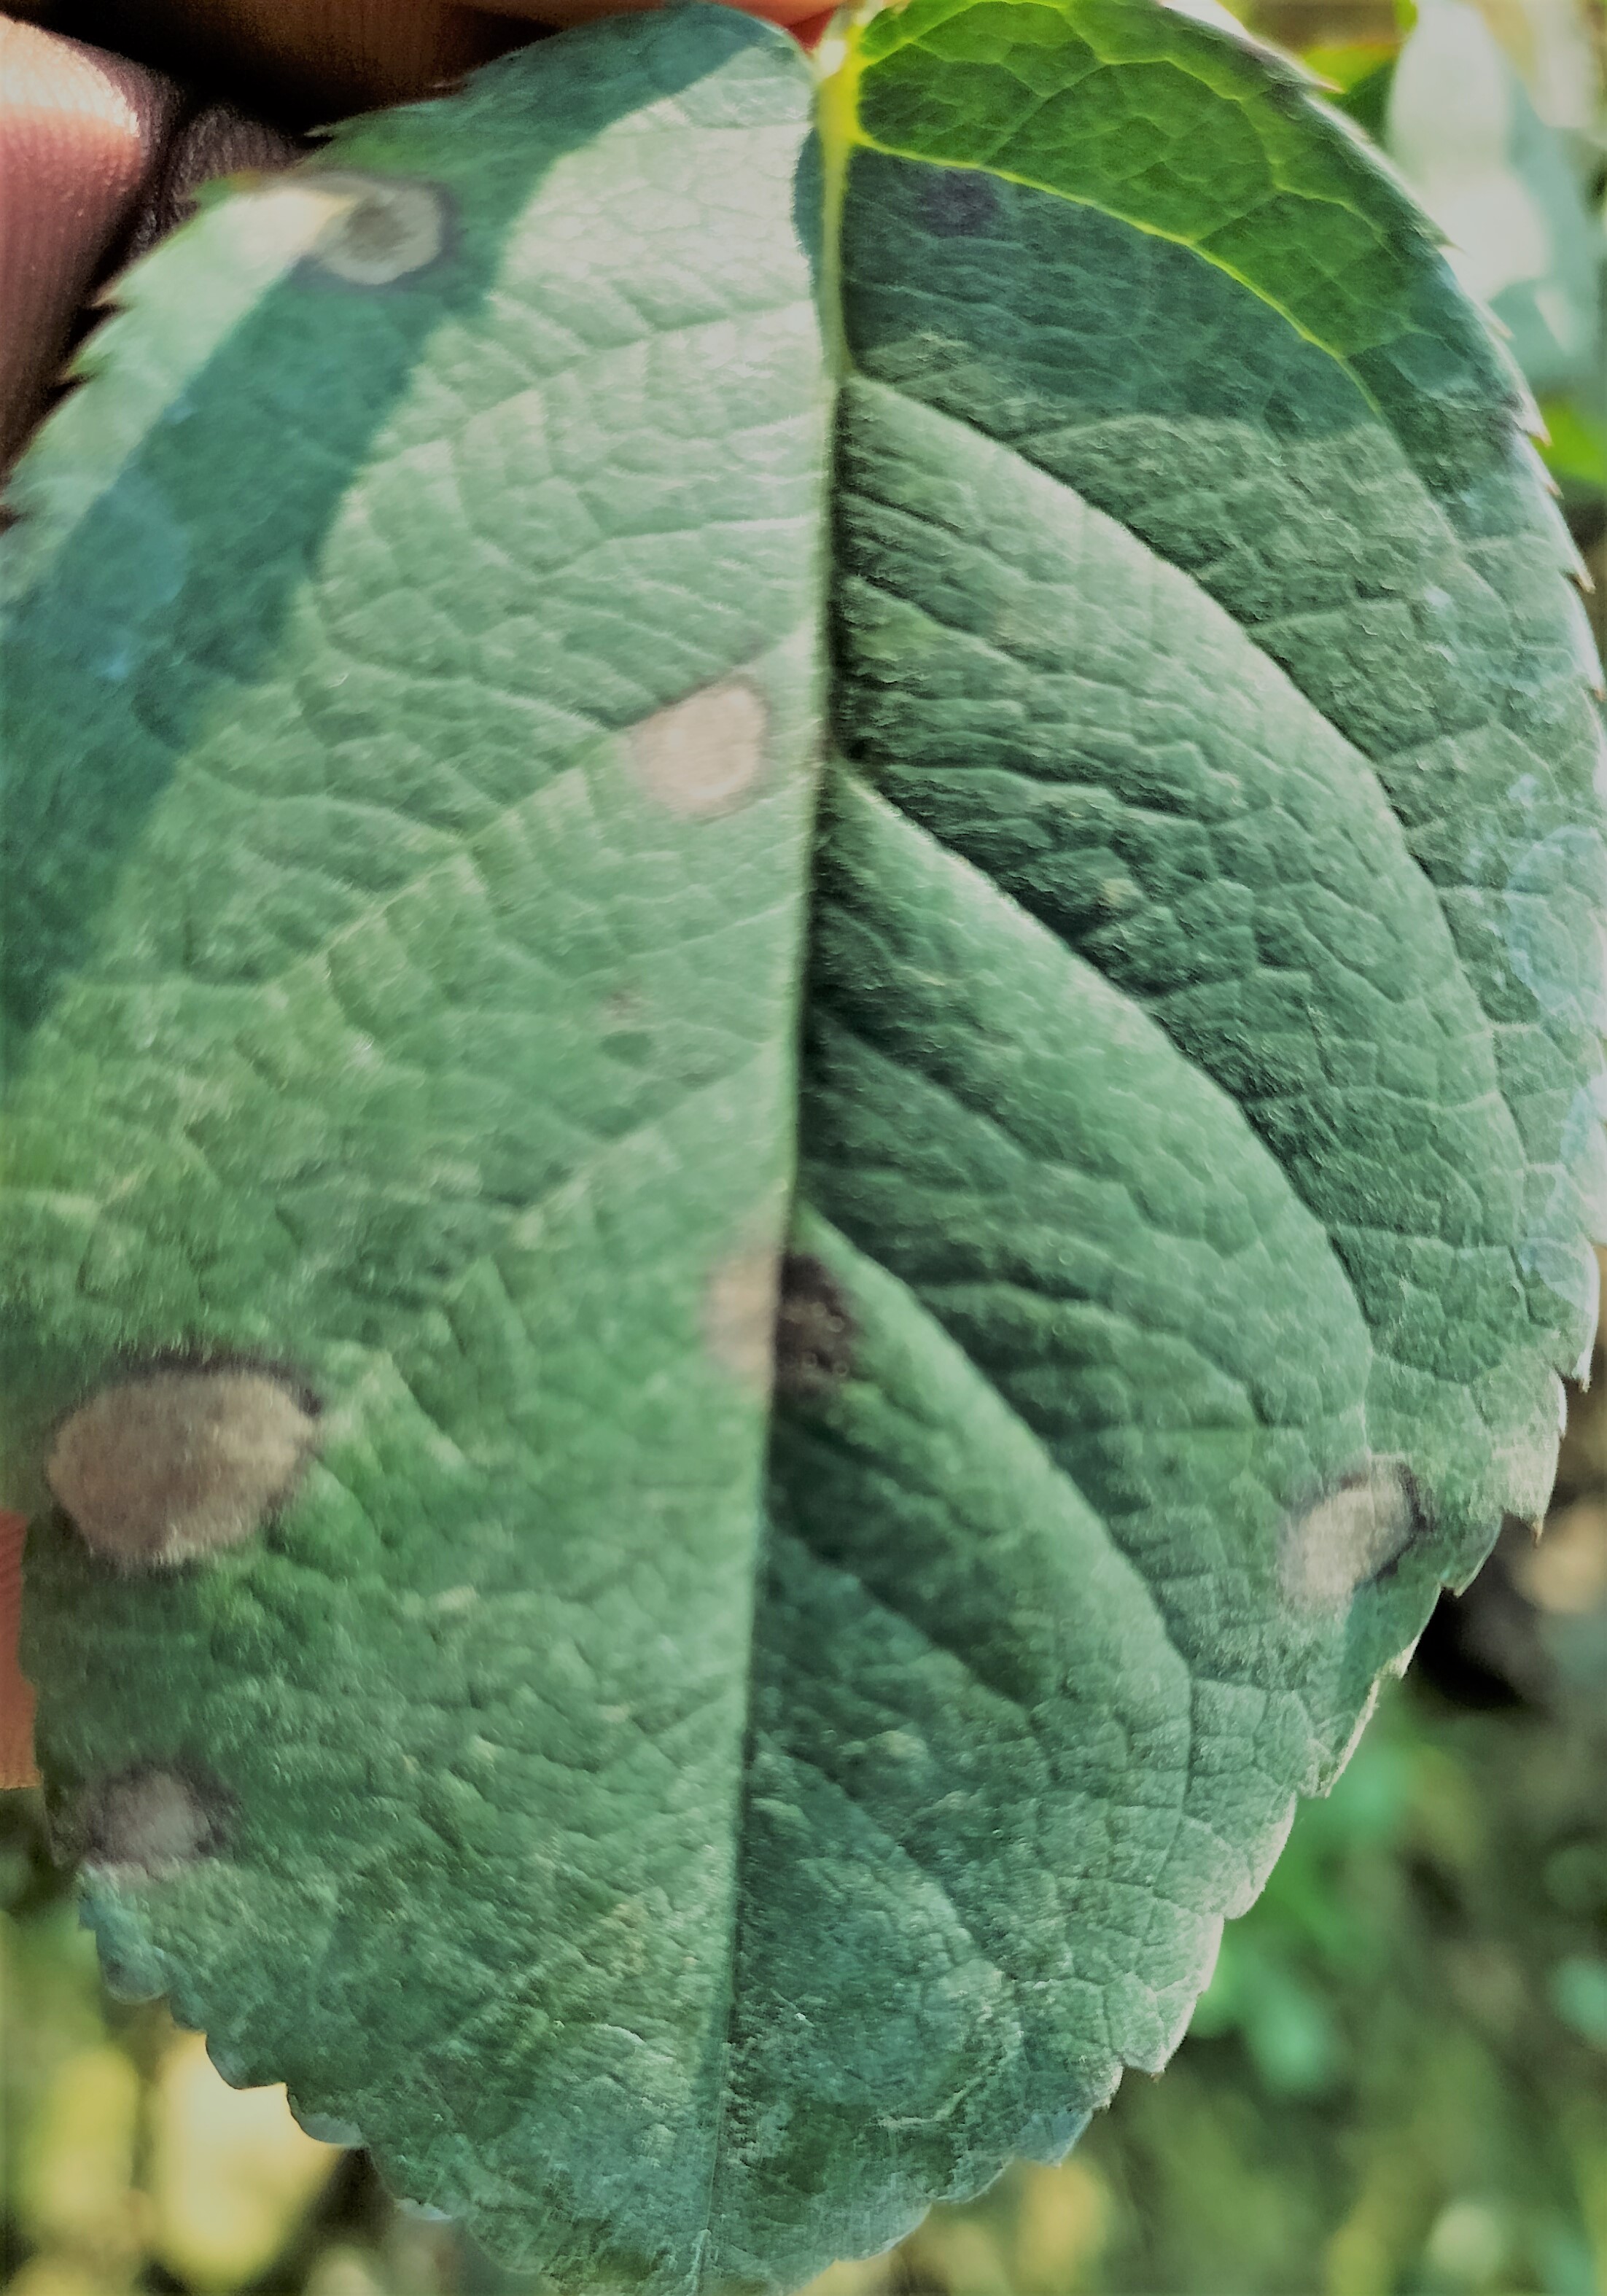
Label: Black Spot